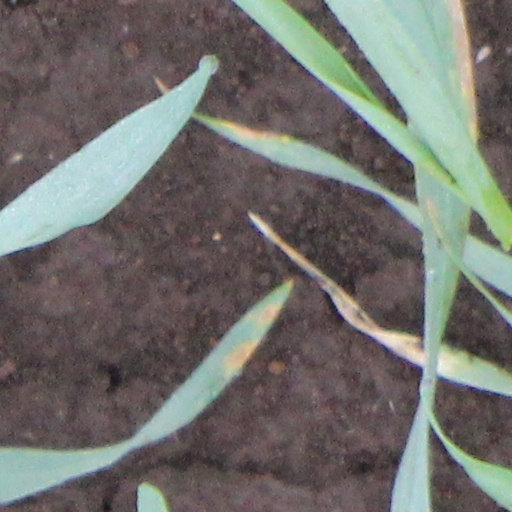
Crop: wheat